Hinduism in Pakistan

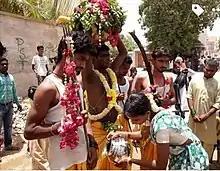

One of the biggest issues the Hindu community faces in Pakistan is the forced conversion of minor Hindu girls to Islam; the number of such conversions, according to one highest estimate, is up to 1,000 per year.